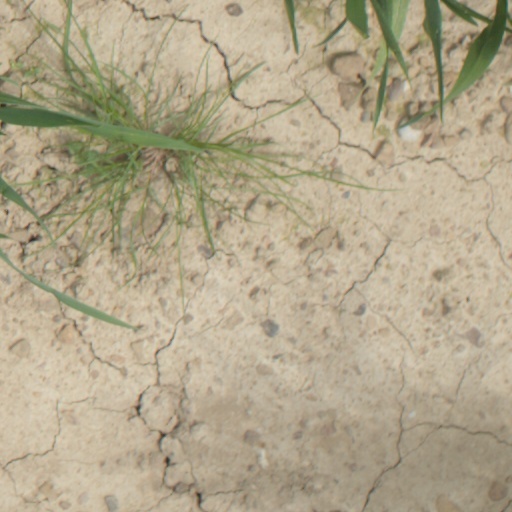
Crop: wheat